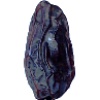
Label: Dates 1